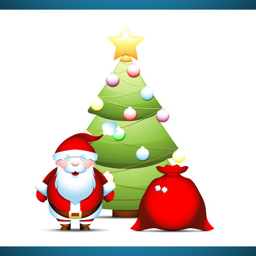
film character with a gift bag under the christmas tree isolated on white background .